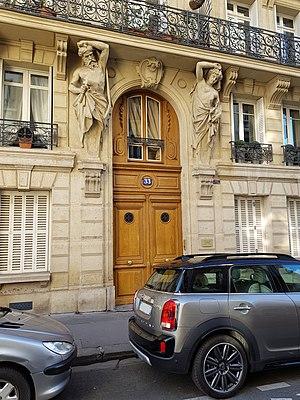
33, rue Leconte-de-Lisle, Paris 16e.
La rue Leconte-de-Lisle est une voie du 16ᵉ arrondissement de Paris, en France.